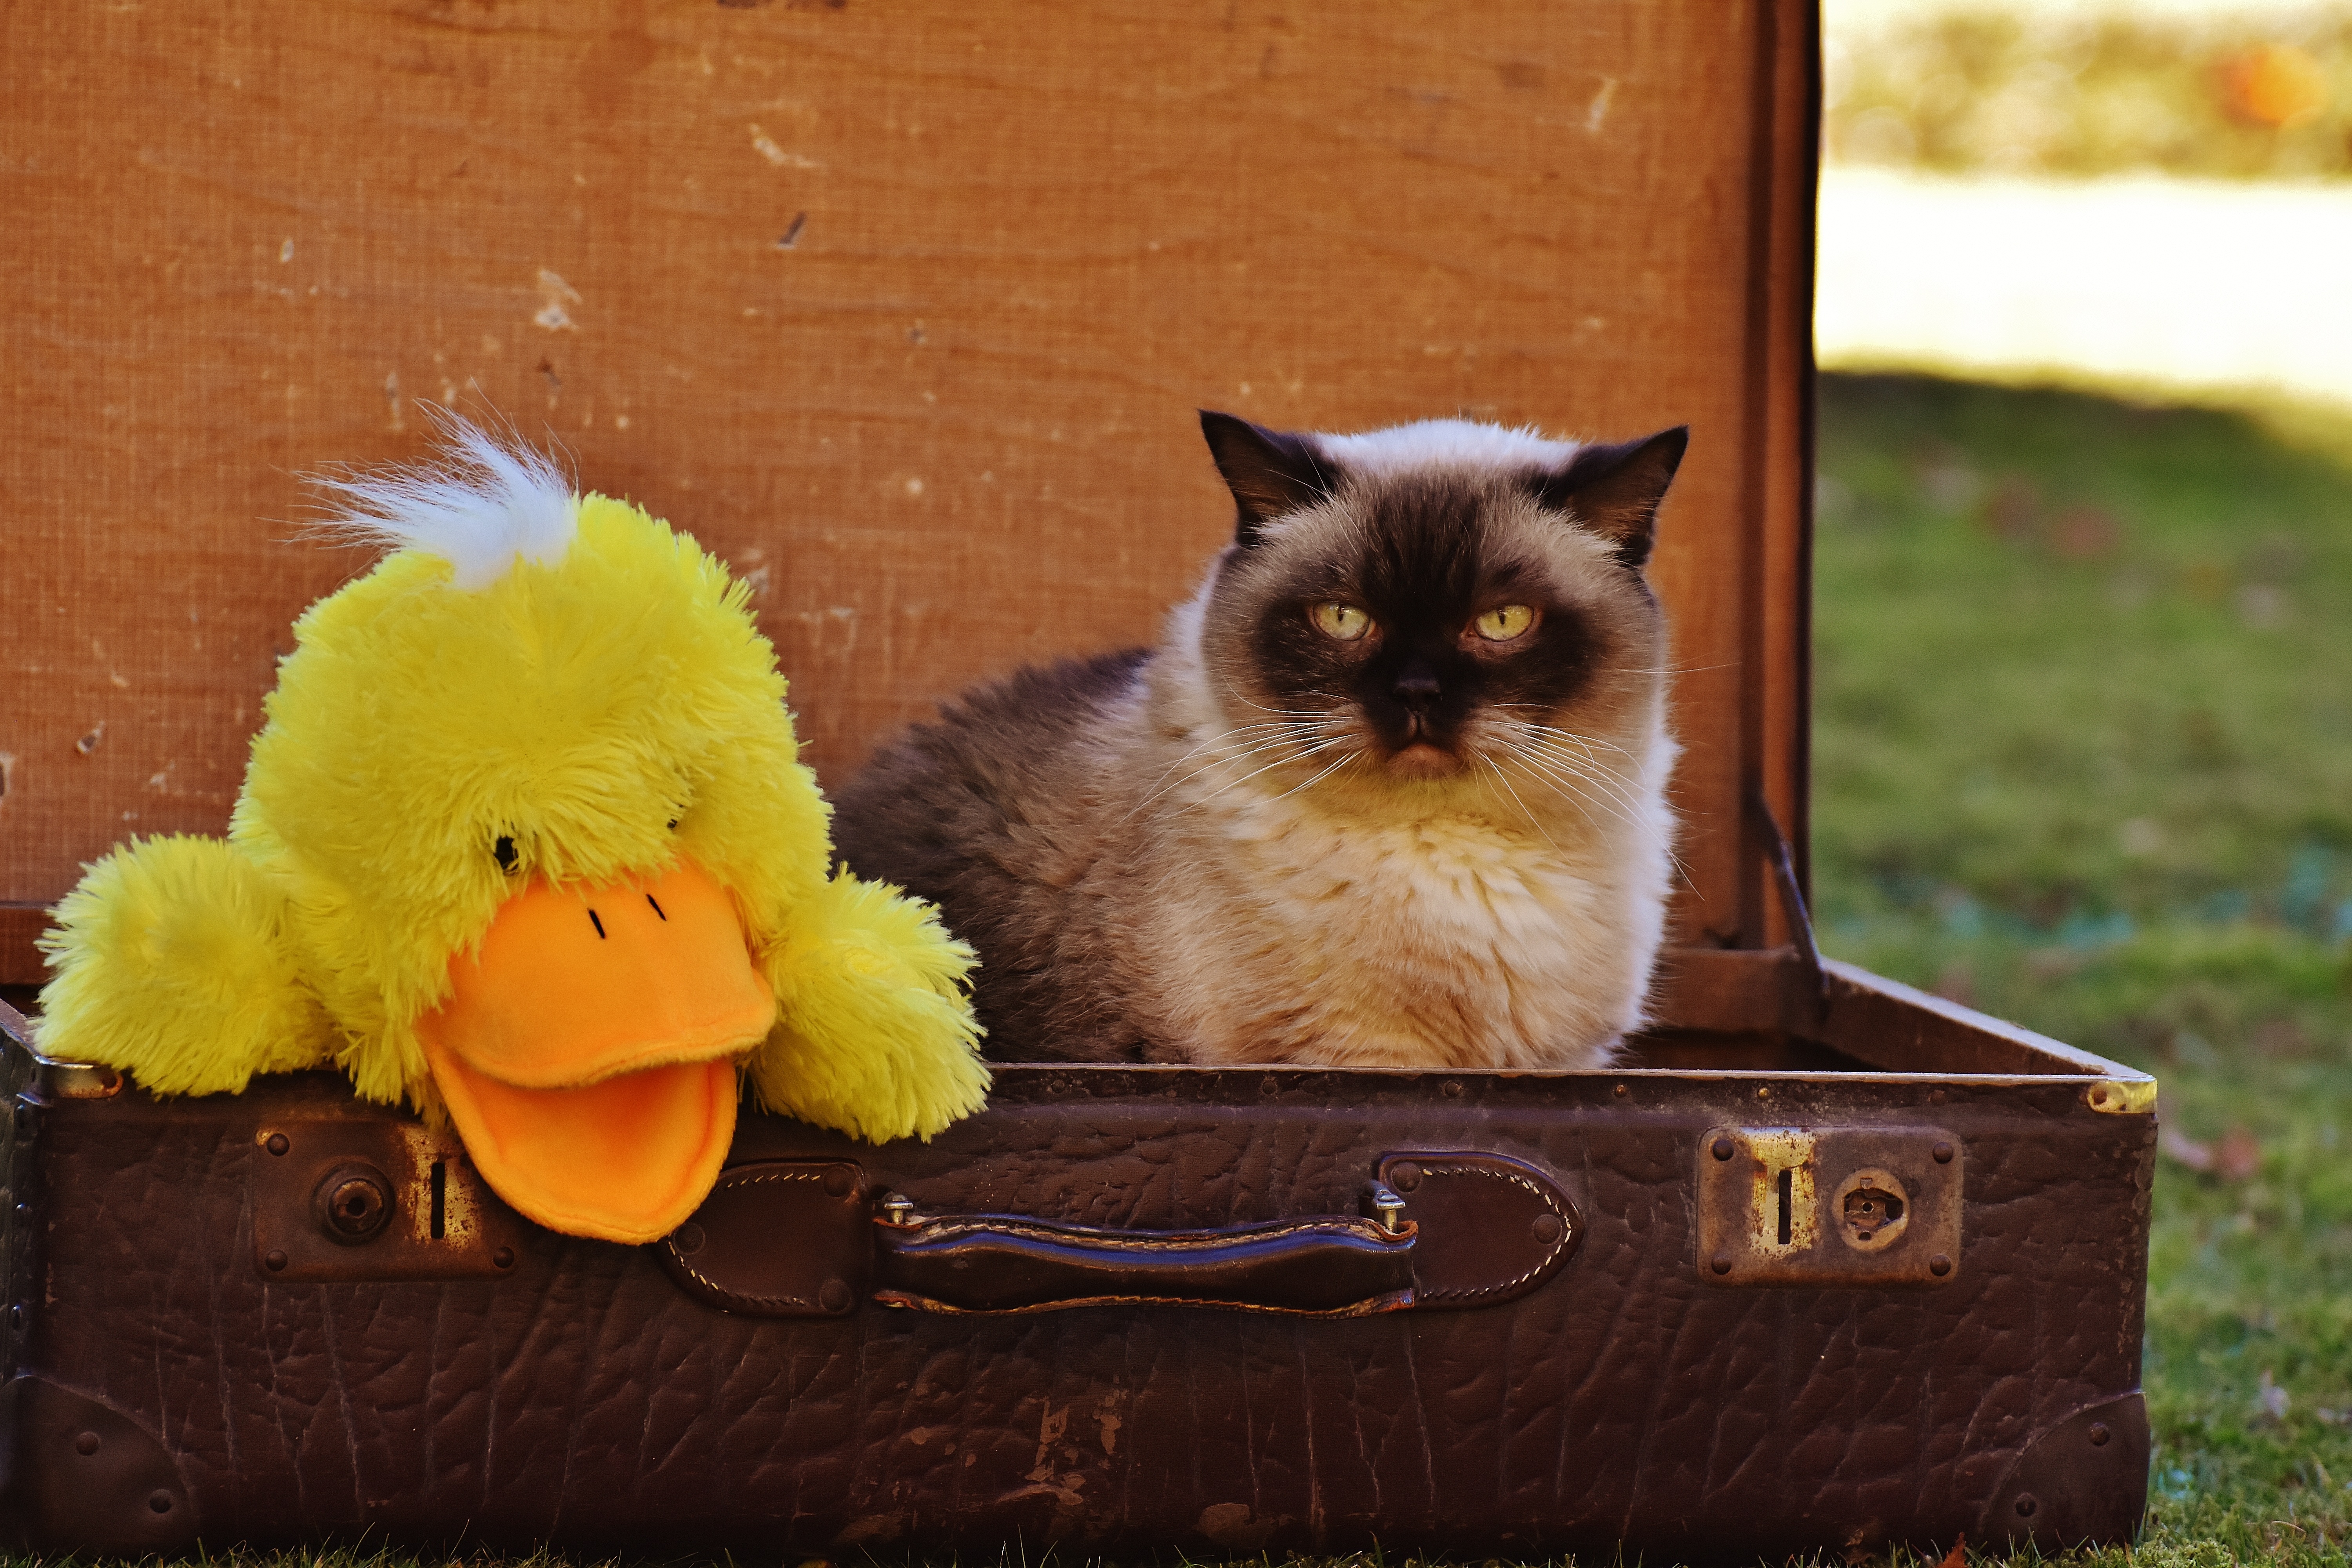
leather, antique, sweet, cute, travel, kitten, cat, mammal, junk, luggage, whiskers, children, duck, vertebrate, funny, stuffed animal, curious, generations, british shorthair, soft toy, old suitcase, go away, small to medium sized cats, cat like mammal